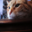
Label: cat